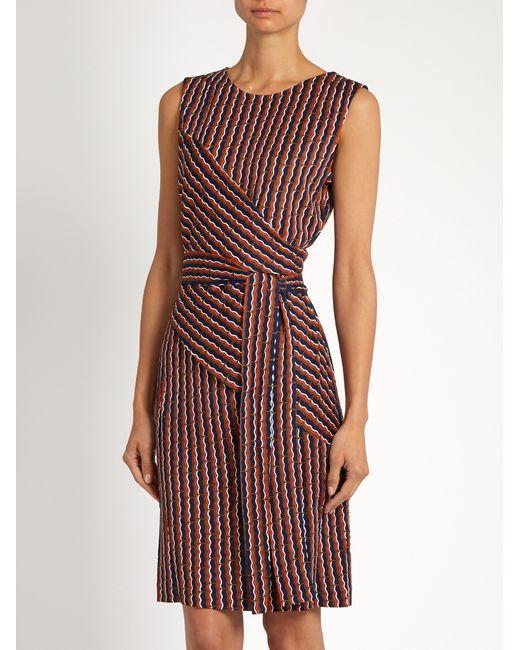
Ärmelloses rotes Minikleid aus Baumwolle mit Gürtel, Freizeit- oder Bürokleidung